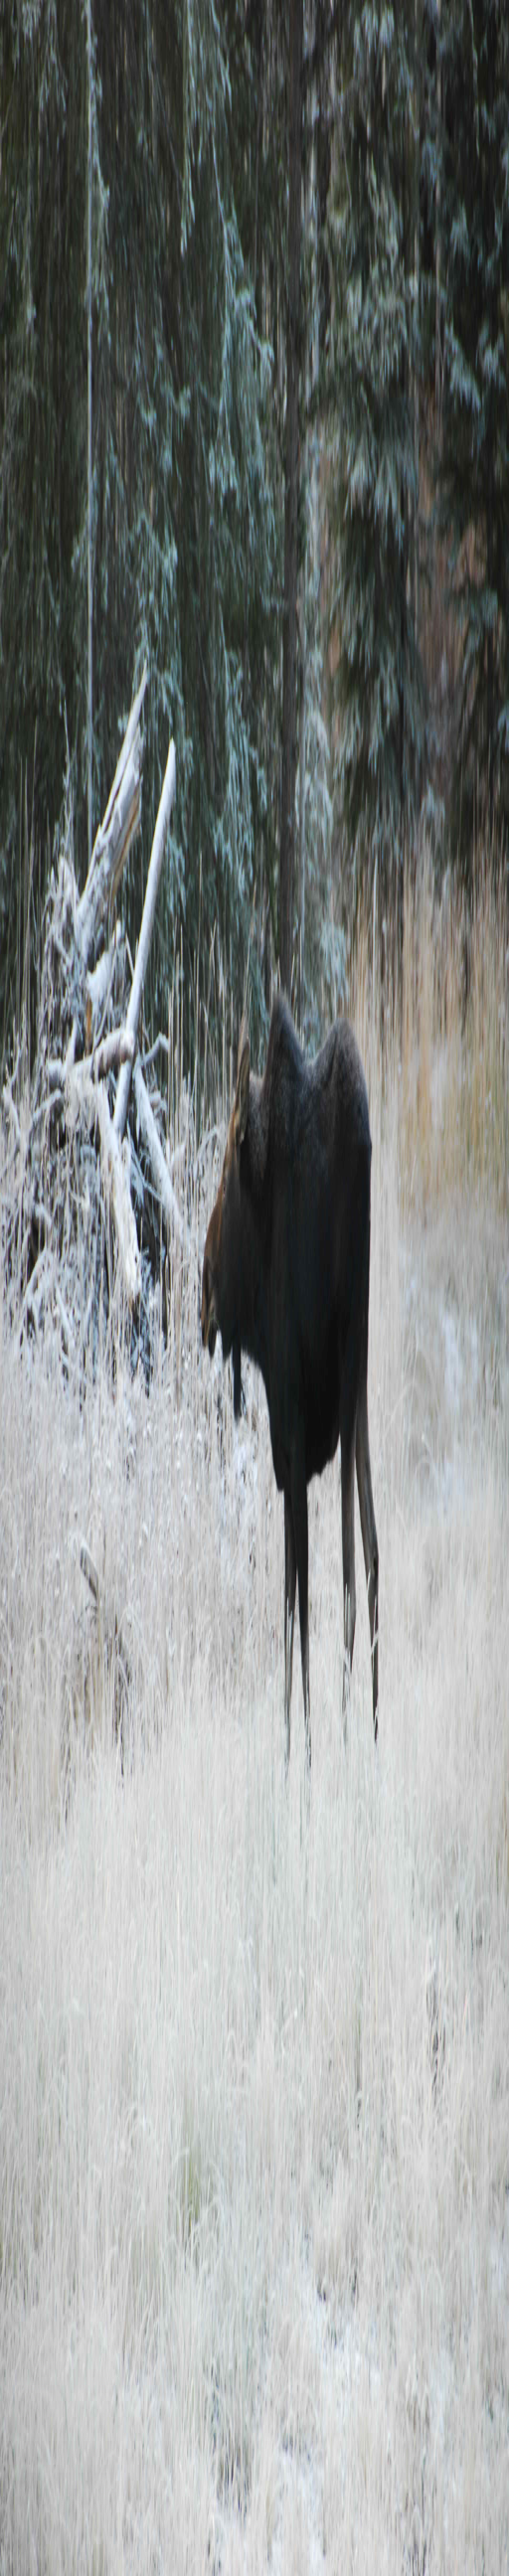
type of dish on person